Frank L. White

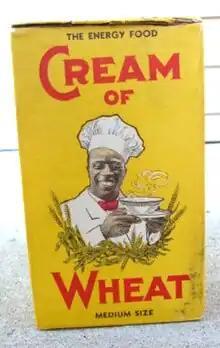
White's purported likeness on a Cream of Wheat box

Frank L. White ( – February 15, 1938) was an American chef whose likeness, known as "Rastus," is purported to have been featured on the packaging and advertising for Cream of Wheat breakfast cereal from the early 1900s until 2020.